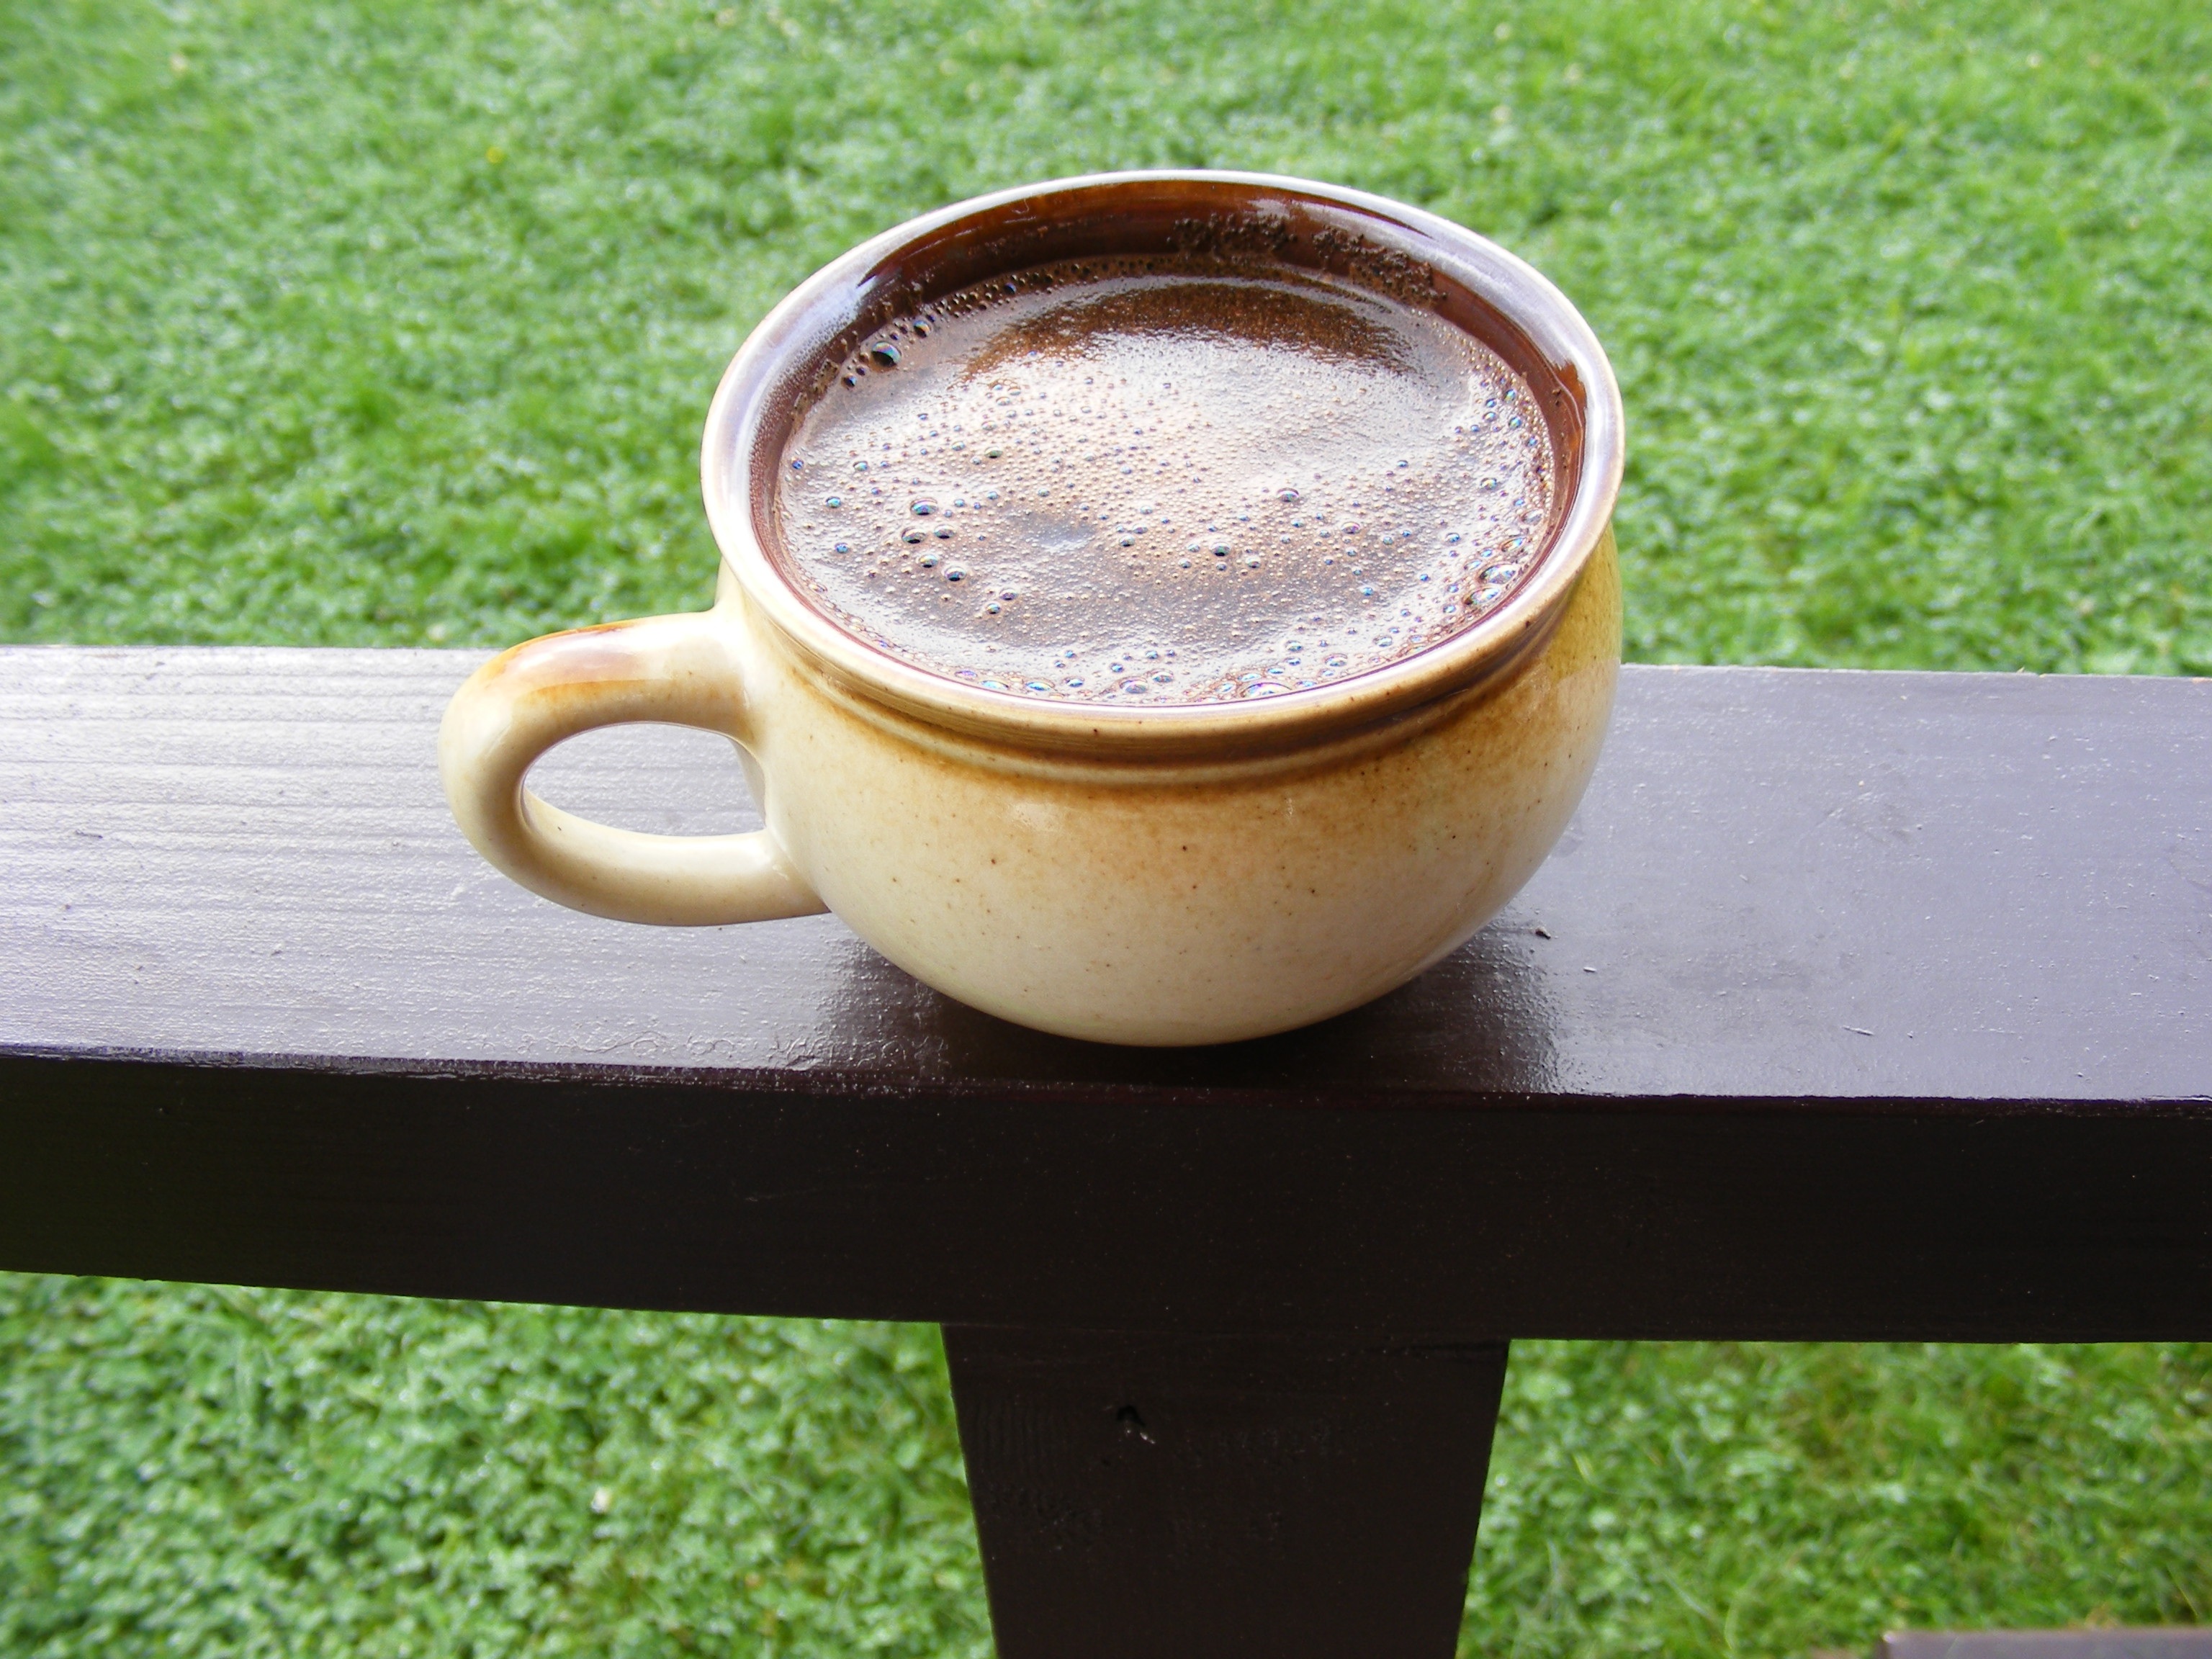
grass, coffee, cup, latte, food, symbol, produce, drink, cross, smoothie, flavor, a cup of